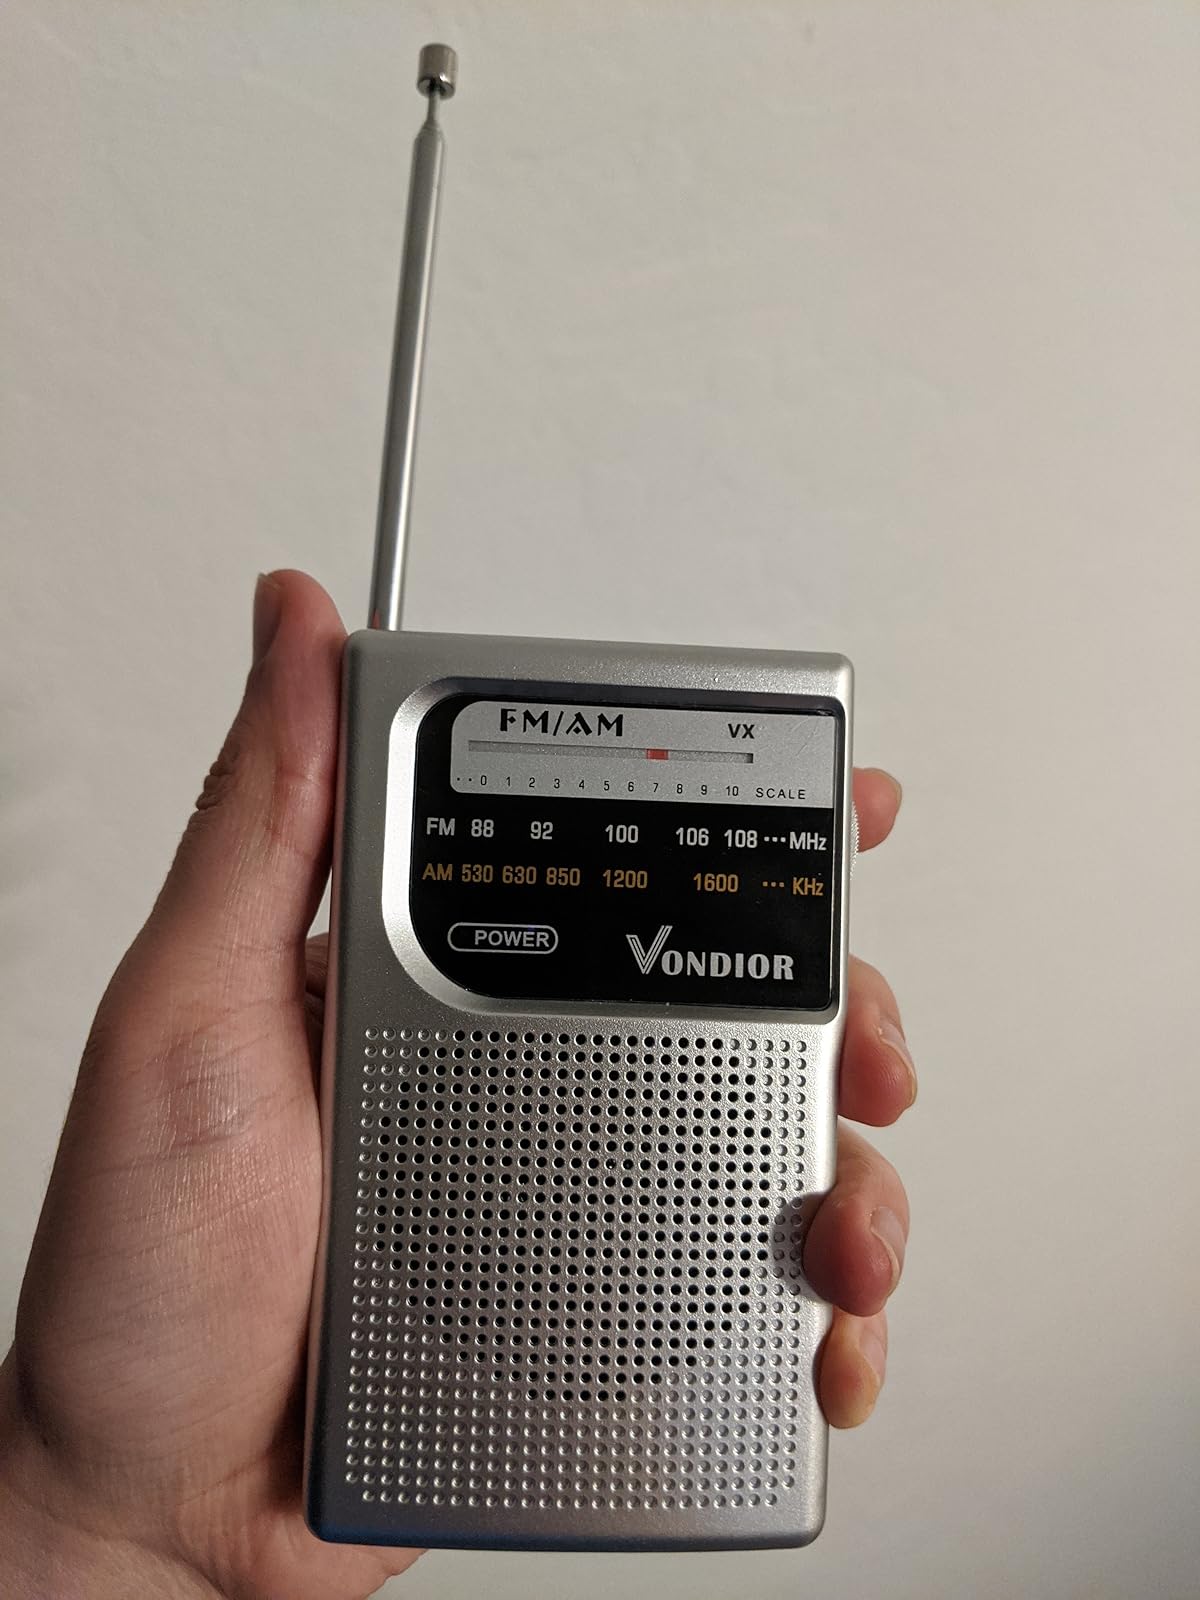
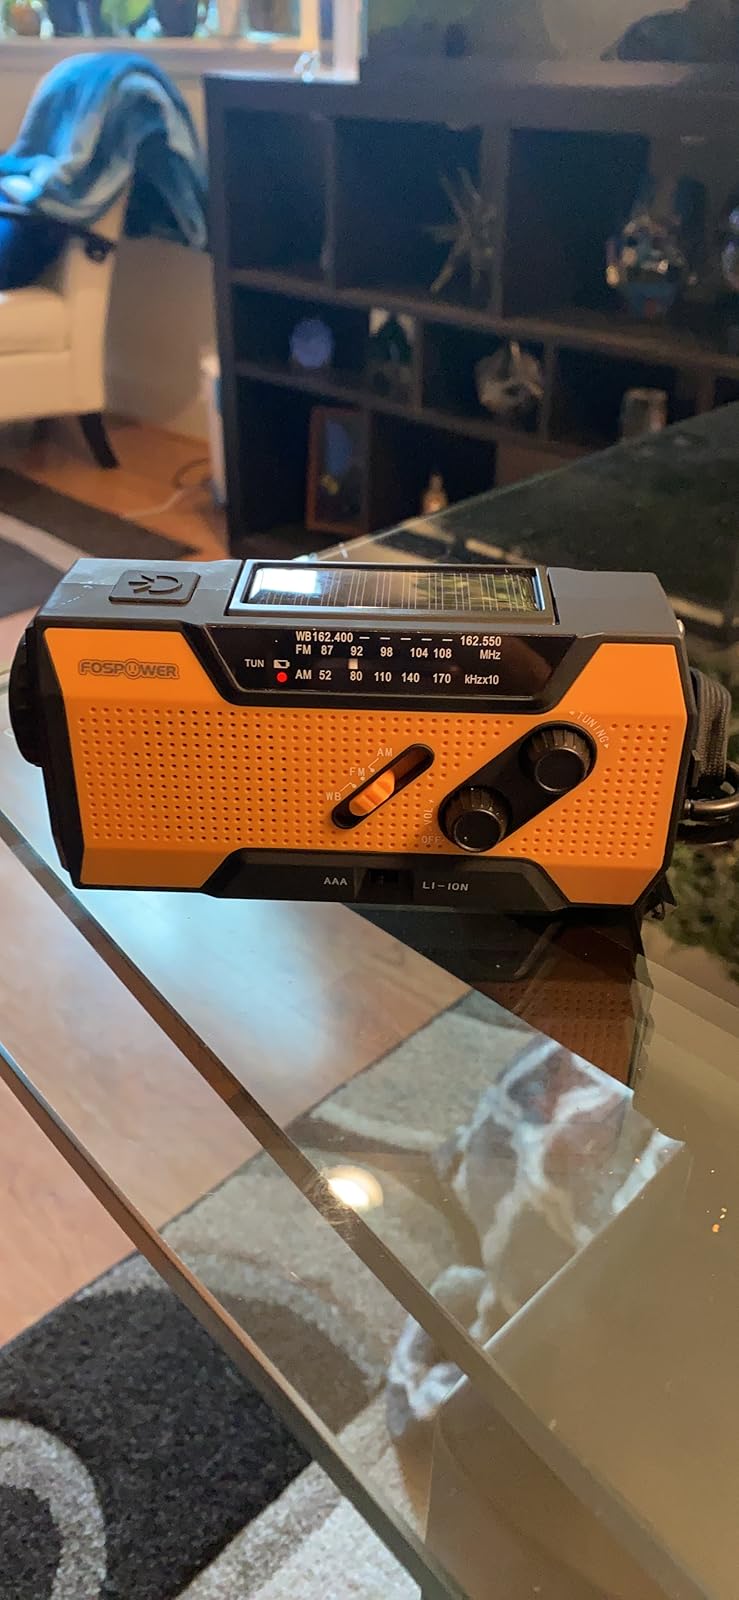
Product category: radio
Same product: no